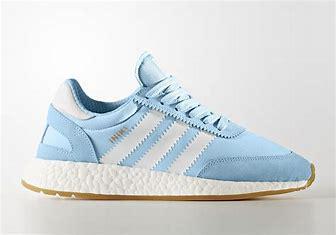
Brand: Adidas
Model: Iniki Runner